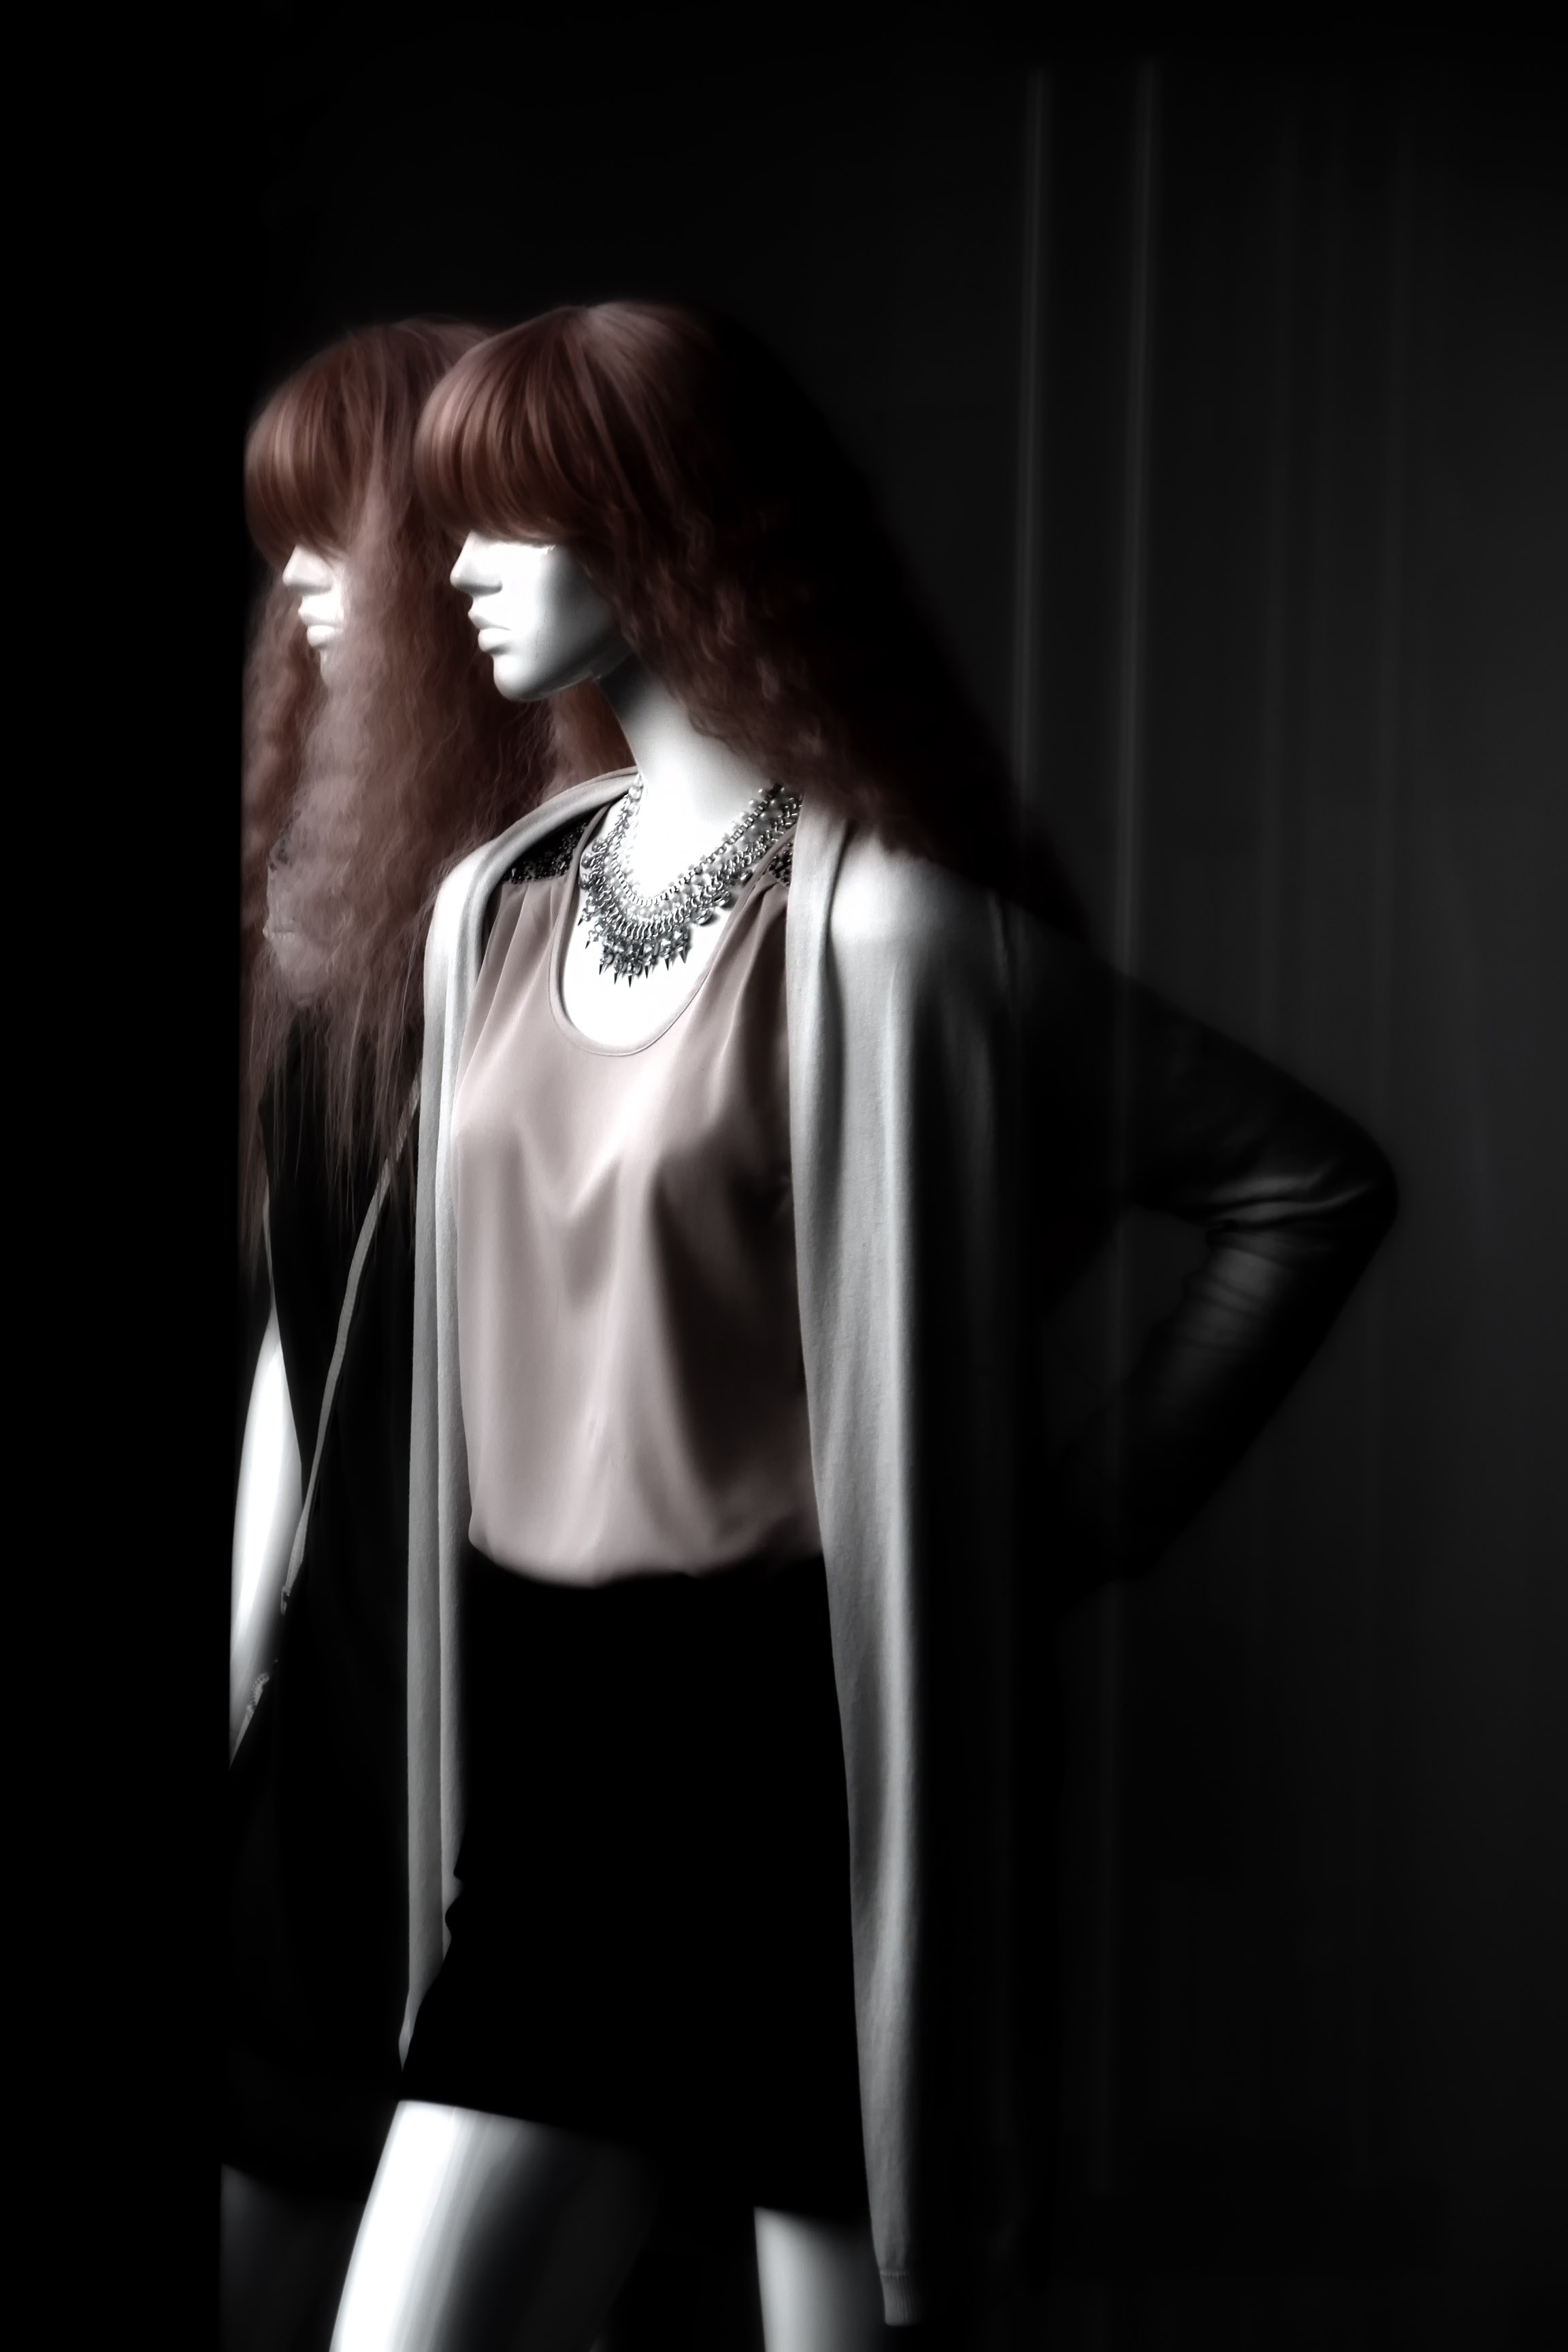
black and white, hair, leather, window, fashion, clothing, black, monochrome, jacket, outerwear, material, hairstyle, tuxedo, textile, doll, display dummy, fashionable, photo shoot, leather jacket, formal wear, monochrome photography